Nicholas Tower

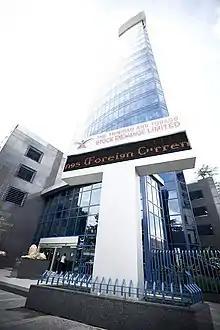
Nicholas Towers, North Face

Nicholas Towers, situated on Independence Square, Port of Spain, Trinidad and Tobago is the fifth tallest building in Trinidad and Tobago. It has an elliptical floor plate and stands 21 floors tall and 88 Meters high. Construction was completed in 2003 and each floor, of space, was rented out at a cost of $96,000 a month (as of 2005). It is a blue glass tower.